Okada Museum of Art

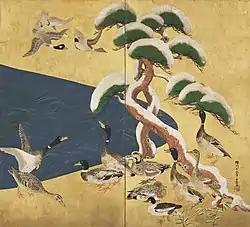
Byōbu by Ogata Kōrin

opened in Hakone, Kanagawa Prefecture, Japan, in 2013. A private museum of Asian art with the largest indoor exhibition space in Hakone, extending over five floors, the collection of some 450 pieces centres on early modern and modern Japanese painting while also including Chinese bronzes, lacquer, ceramics, and Buddhist sculpture.